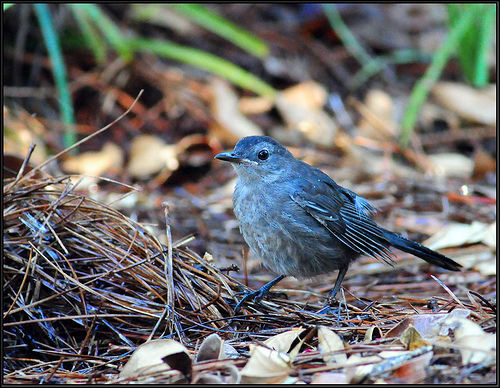
this little bird is a solid brown color all around with little white strips running down its petite wings.
this bird is brown in color with a small beak and grey eye rings.
a small bird with small flat bill and multicolored wings., and a grey breastsmall to medium grey and black bird with long black tarsus and short black beak
this bird has a speckled belly and breast with a short pointy bill.
this small gray bird has somewhat long tarsus and a long tail.
this bird has a blue crown as well as a white bellya small bird, purple in color, with a small pointed bill.
a grey bird that has a small beak and head compared to its body.
this bird has a blue crown, blue primaries, and a blue belly.
Species: Gray Catbird